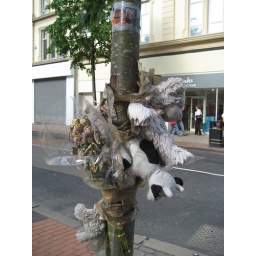
Clara Park was run over by a bus near this tree in 2008. The tree was covered in floral tributes for a while.